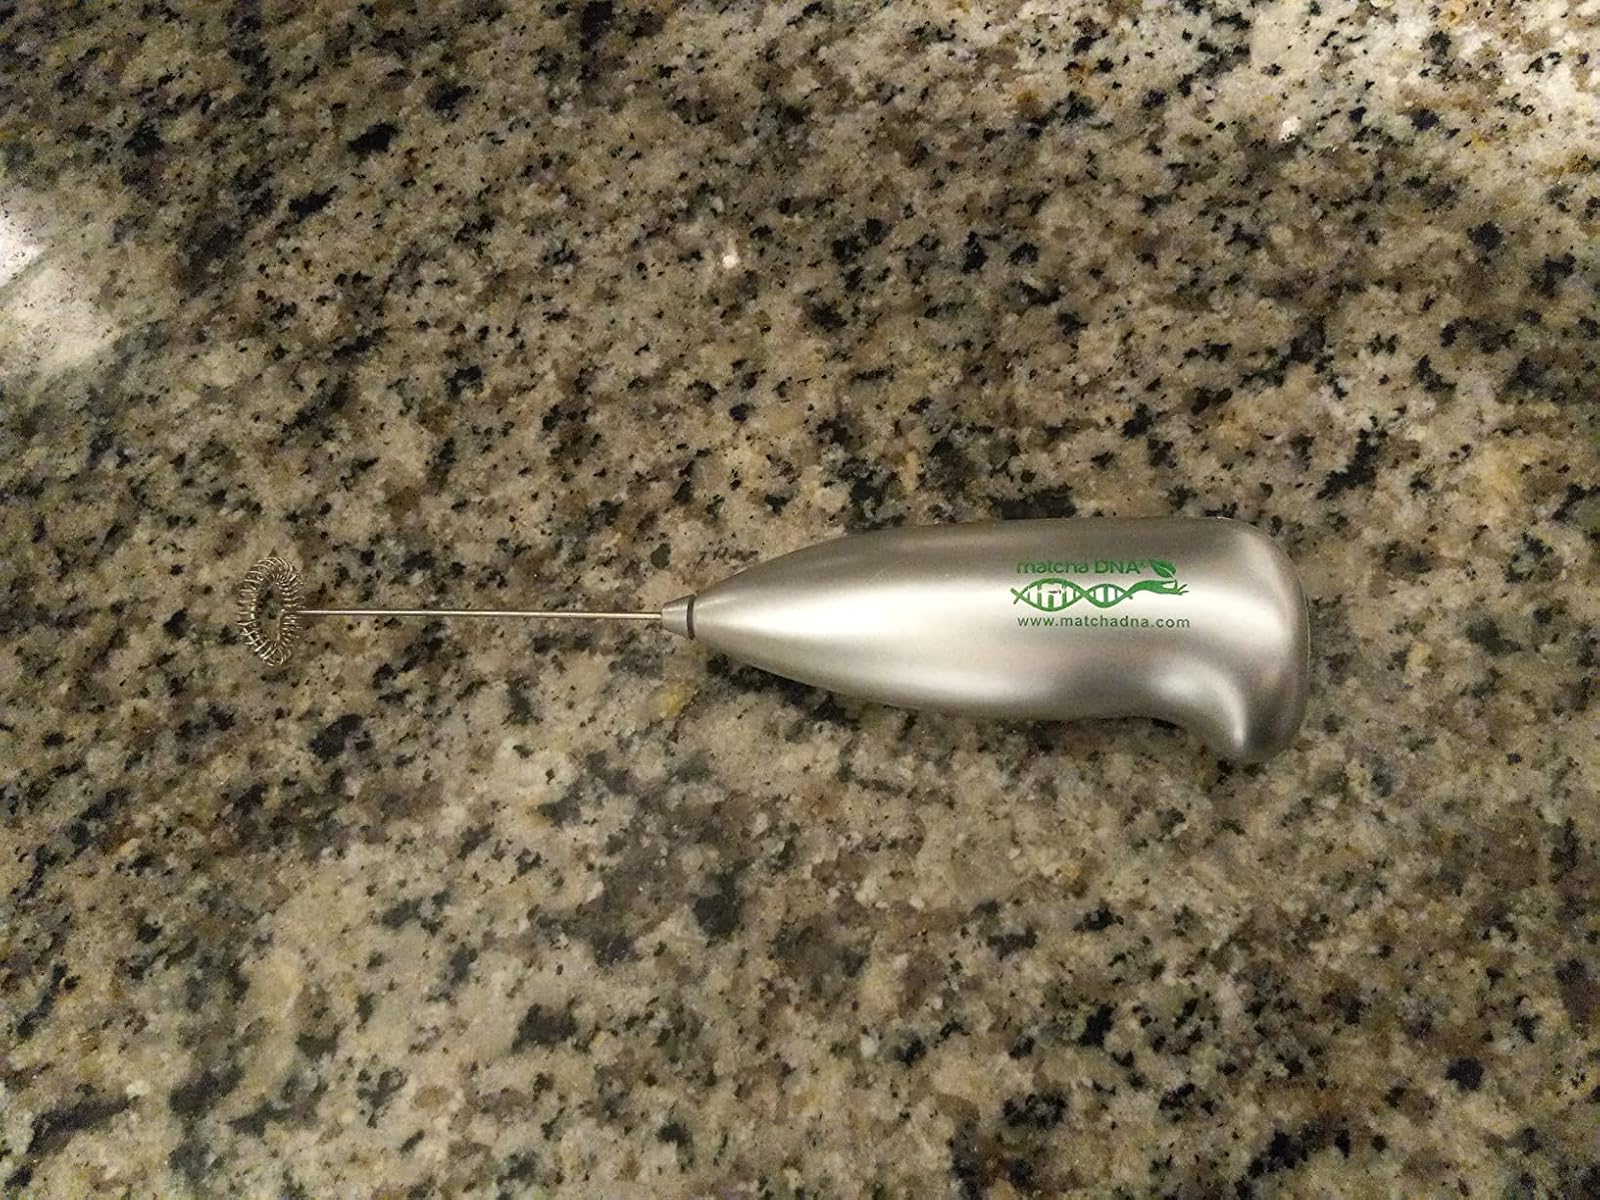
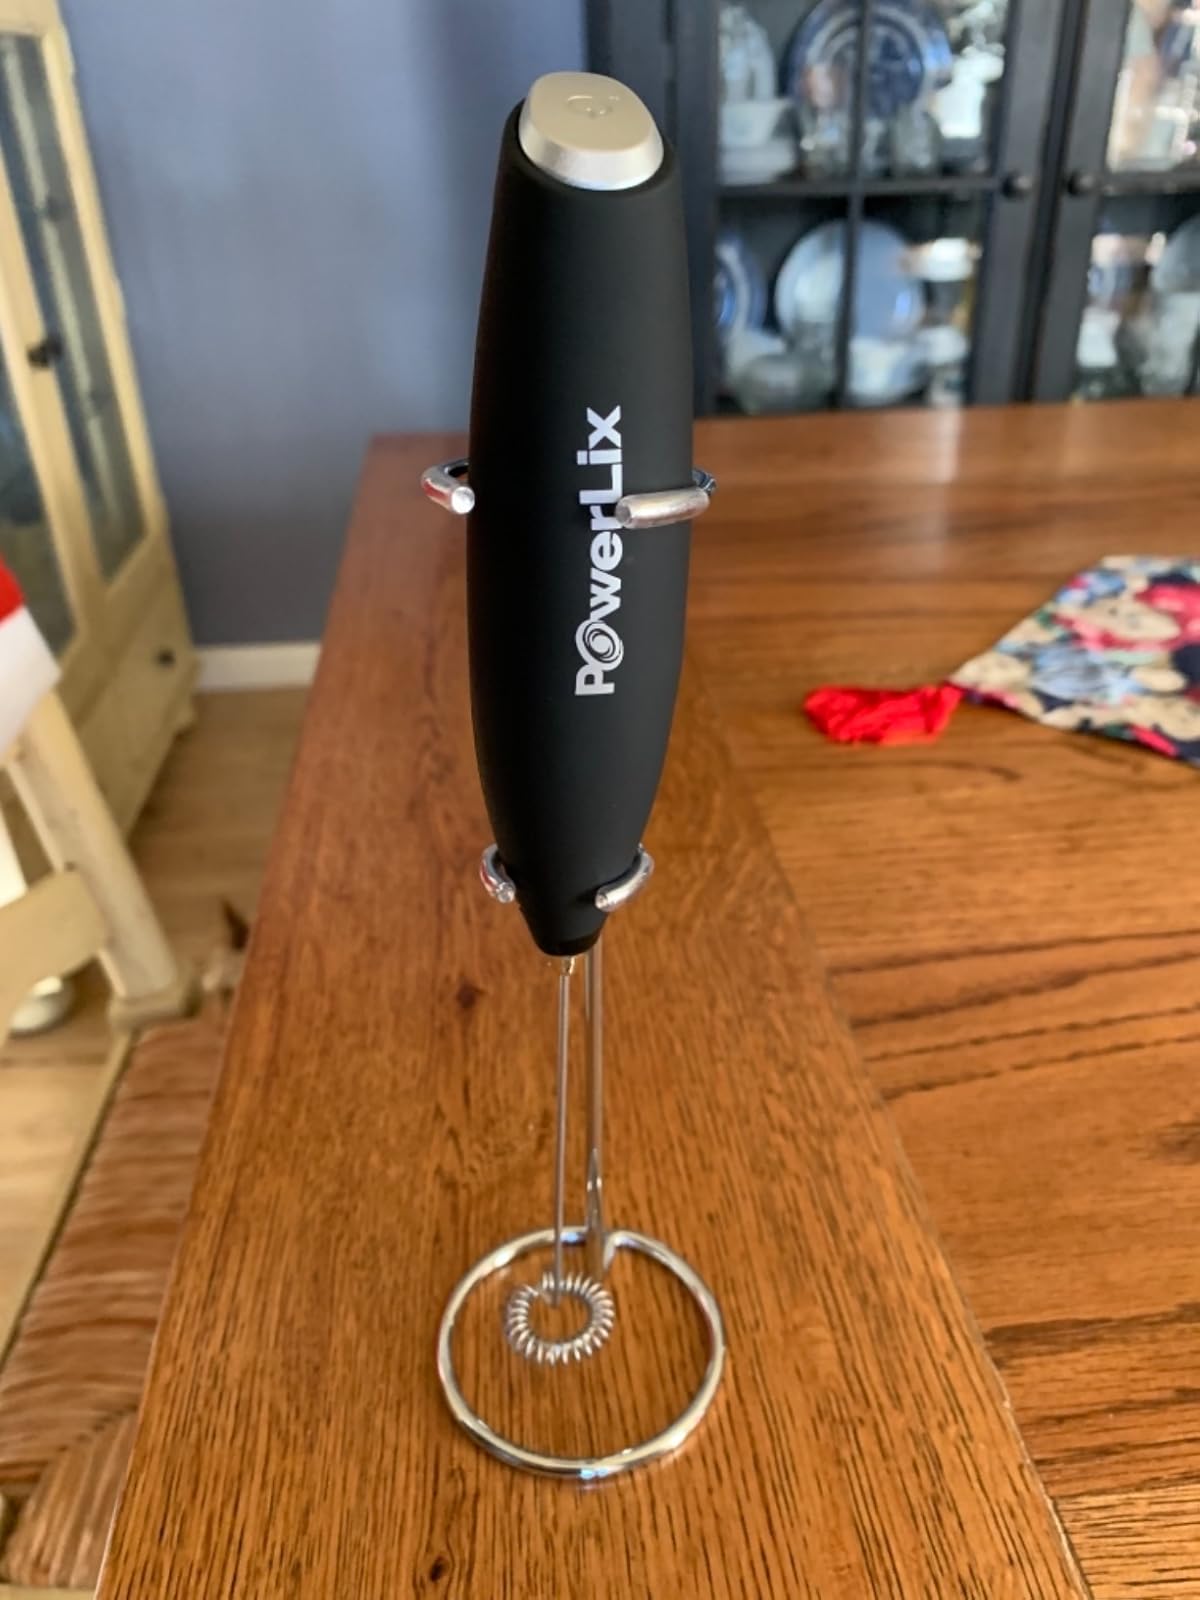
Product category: items_mixer
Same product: no